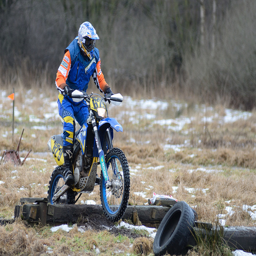
A man on dirt bike riding over logs with trees in background.
A rider driving a motorcycle over logs in the snow
.
A motorcyclist is driving a dirt bike over wooden logs.
A man riding on a dirt bike through grass and debris.
The dirt bike rider is riding threw the course.